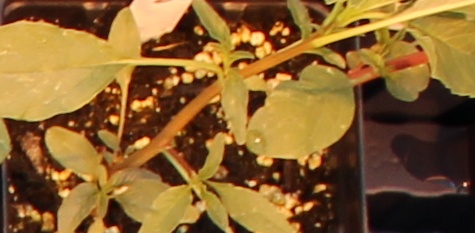
Label: Waterhemp